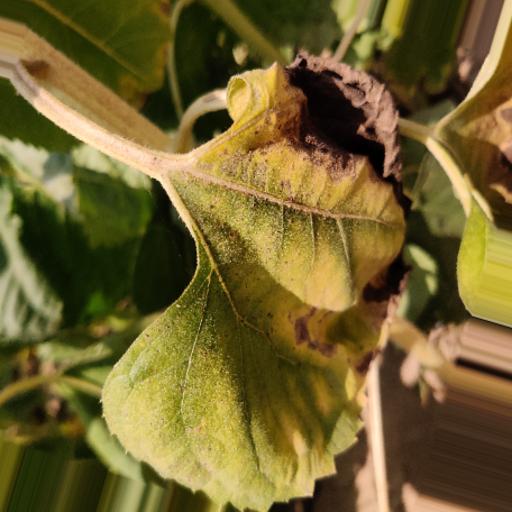
Label: Leaf_scars